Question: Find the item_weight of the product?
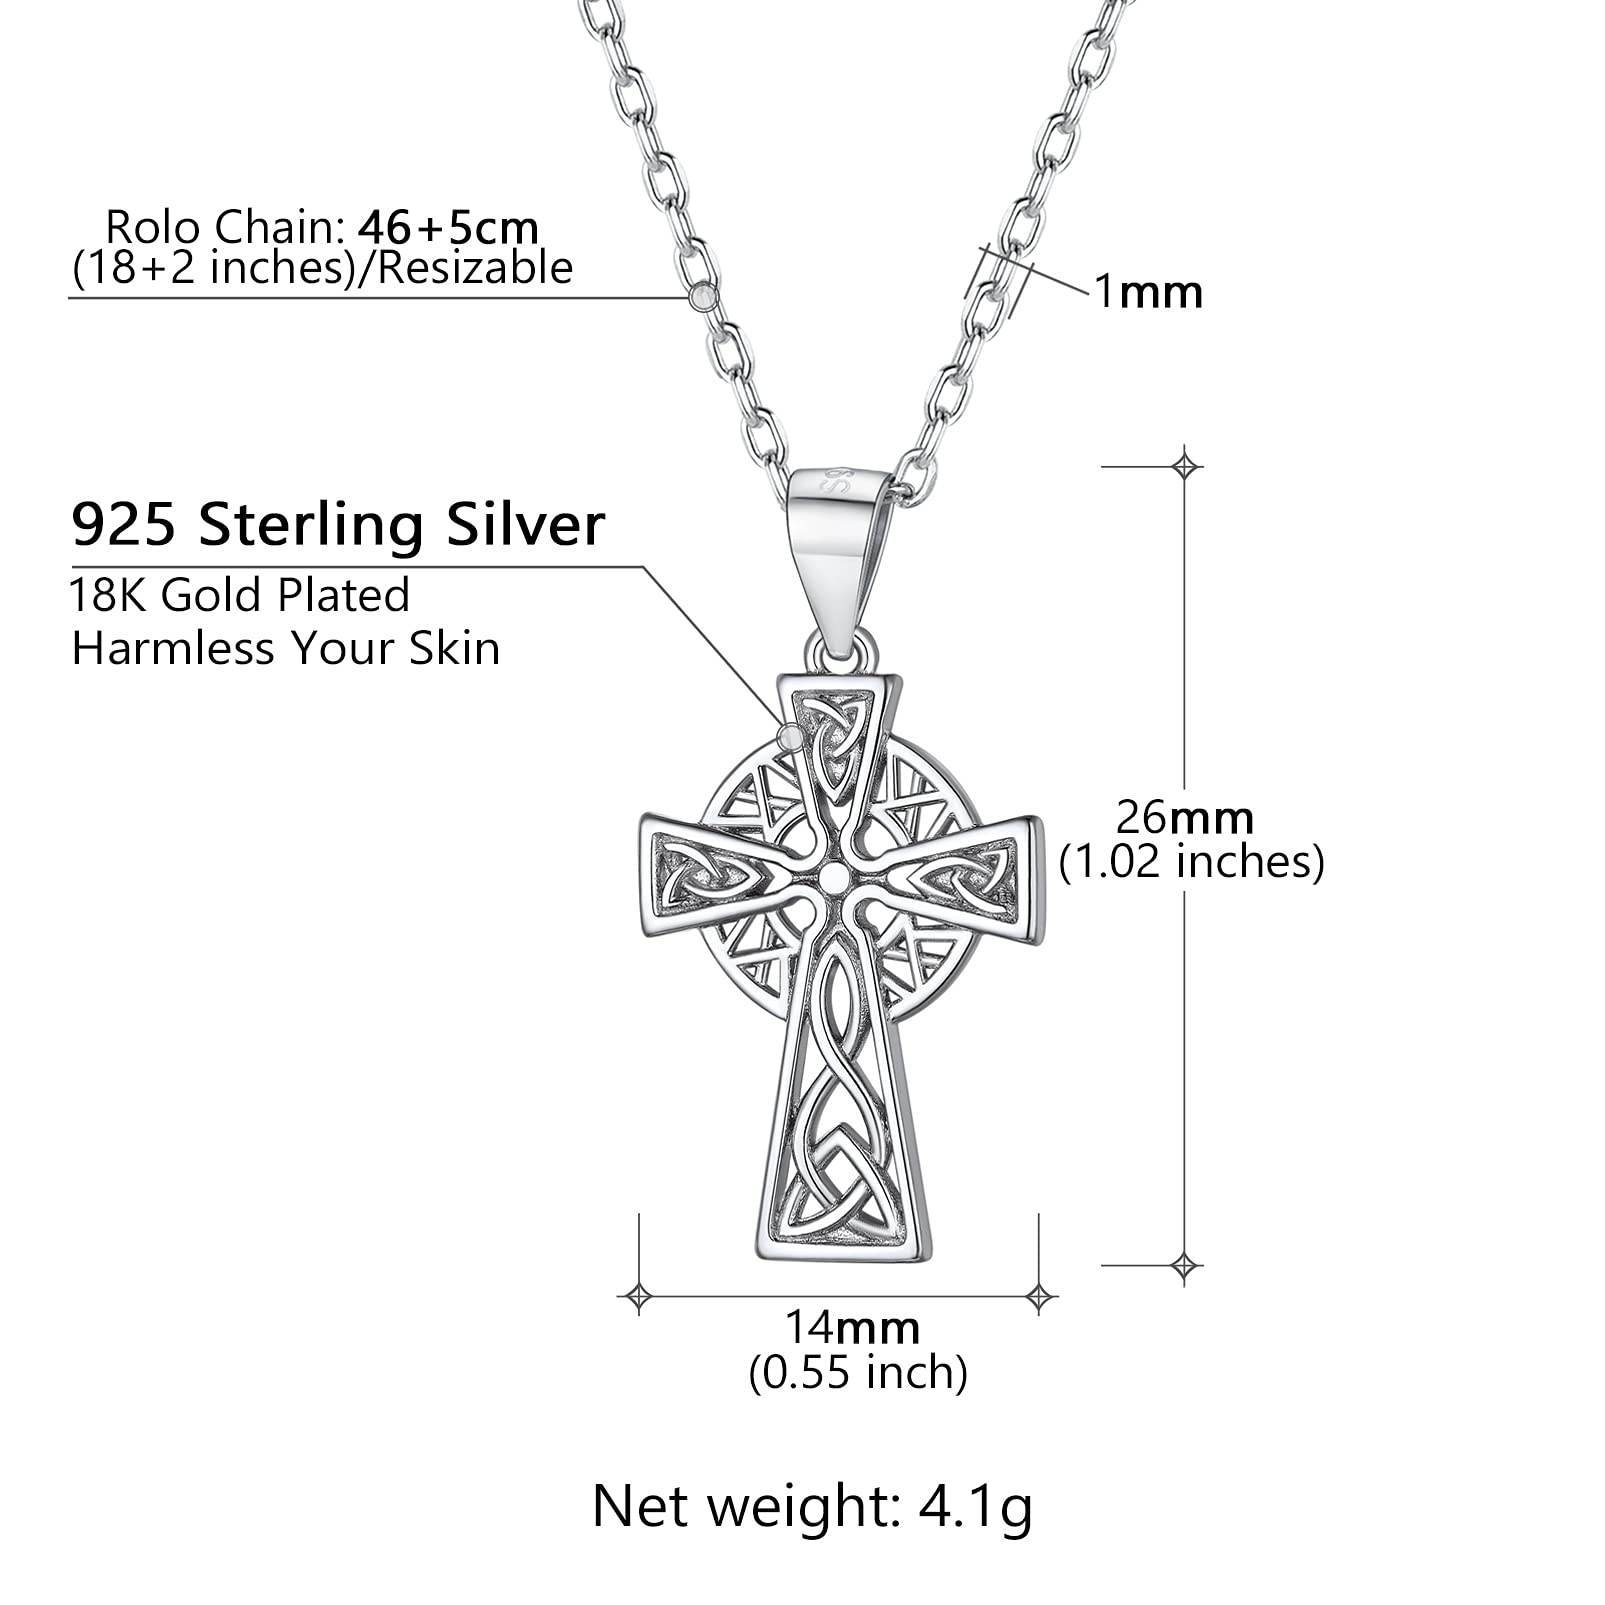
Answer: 4.1 gram